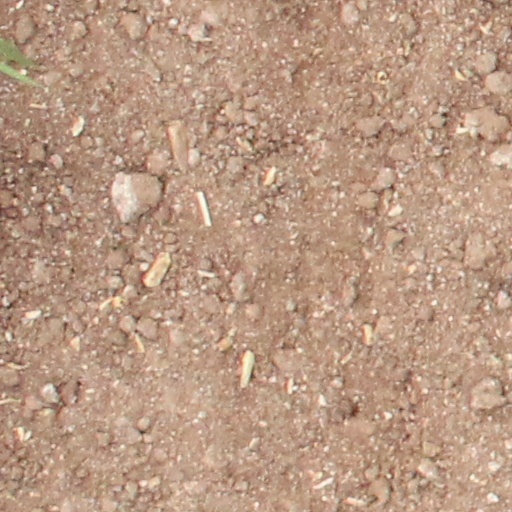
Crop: wheat